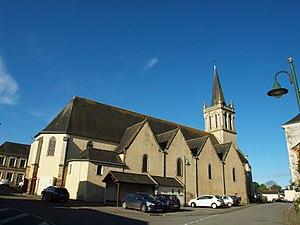
Ballots (Mayenne, France)
L'église Saint-Martin est une église dédiée à saint Martin et située à Ballots, en Mayenne.